Keyhaven

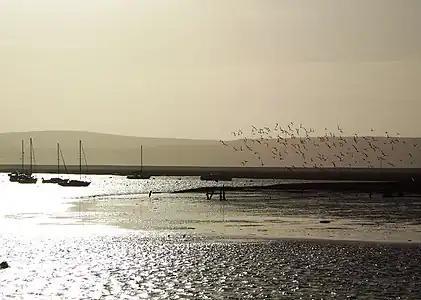
Winter sunshine at Keyhaven

Keyhaven was a port as early as 1206. There seem to have been two manorial estates here, one held by Bath Abbey, and the other by the Bishop of Salisbury. The lands of Bath Abbey were held by them until the time of the Dissolution, but in the 17th century it seems that the two manors were merged, and in 1802 the estate was purchased by Sir John D'Oyly. He subsequently sold it and by the 19th century it had passed, like other lands in the area, to William Cornwallis-West.